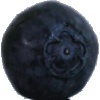
Label: Blueberry 1